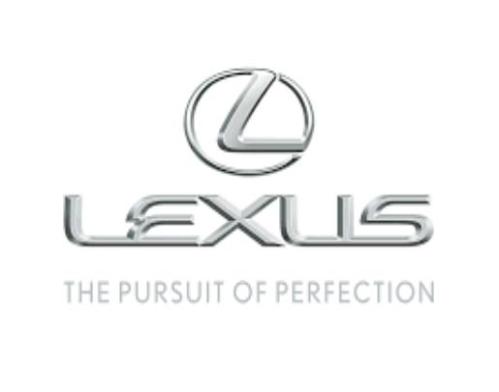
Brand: lexus-1
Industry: Transportation